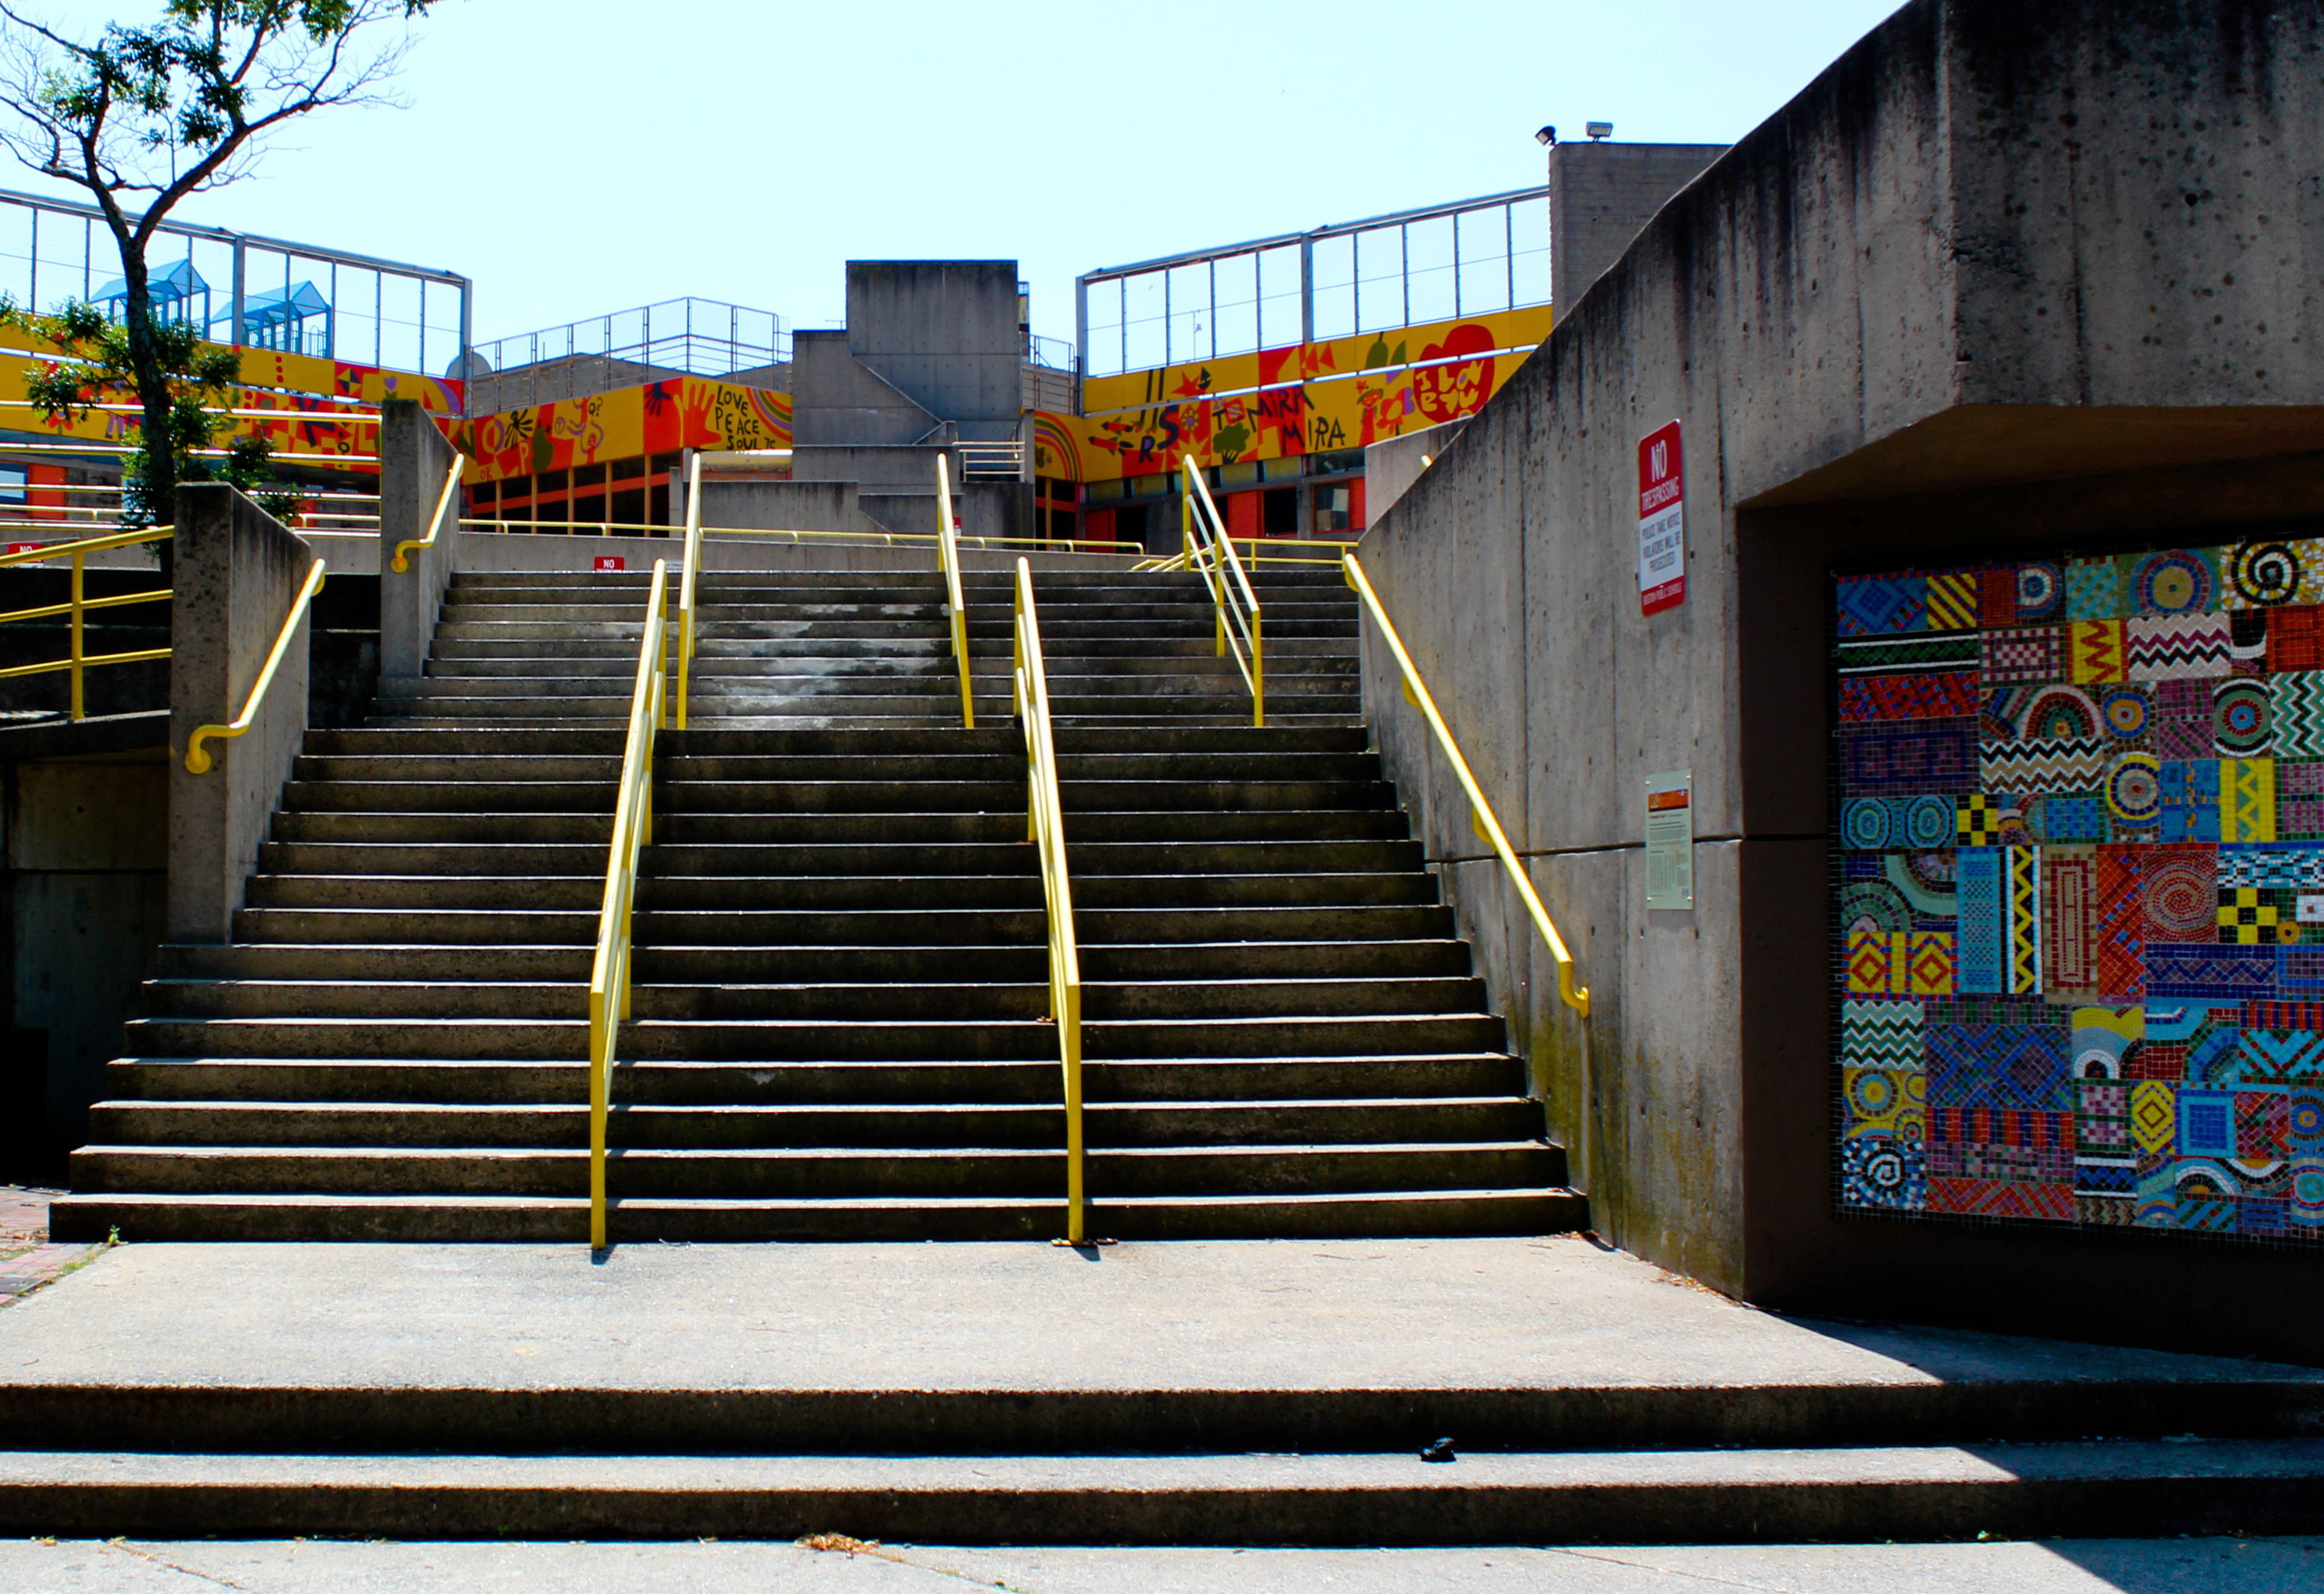
stairs, architecture, urban area, wall, handrail, line, building, art, facade, walkway, city, street